Lone Echo

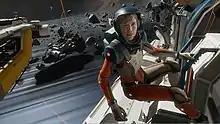
Jack rescuing Olivia by using his 'reactive cutter' to free her foot after it got stuck in one of the machinery

Set in the year 2126, "Lone Echo" casts players in the role of an "ECHO ONE" service android nicknamed "Jack", aboard the Kronos II mining station orbiting Saturn. Jack serves under the command of the human crew member Captain Olivia Rhodes, who is to be reassigned by her employer "The Atlas Initiative", leaving Jack behind as the sole crew member of the facility. When a mysterious spatial anomaly knocks out some of the station's vital systems Jack and Olivia work together to repair the damage and investigate the mysterious phenomenon.